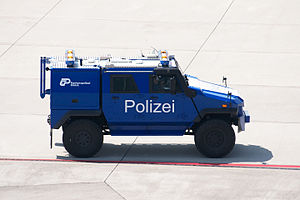
Mowag Eagle / Galleri
Mowag Eagle er et militært hjulkøretøj produceret af det multinationale firma General Dynamics European Land Systems som opkøbte den oprindelige producent, schweiziske Mowag. Køretøjet er stadig navngivet efter Mowag og systemet er udviklet over 5 generationer af køretøjer.